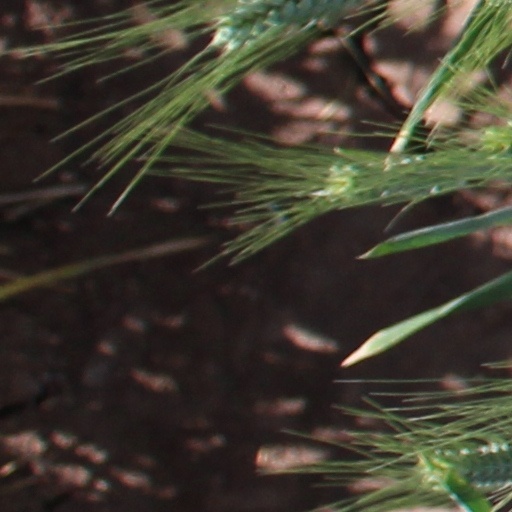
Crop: wheat